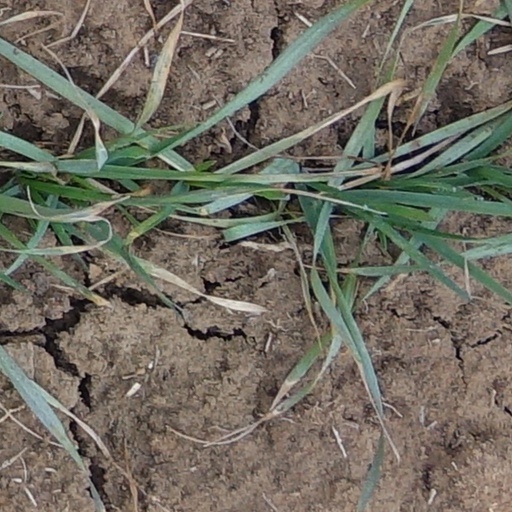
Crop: wheat